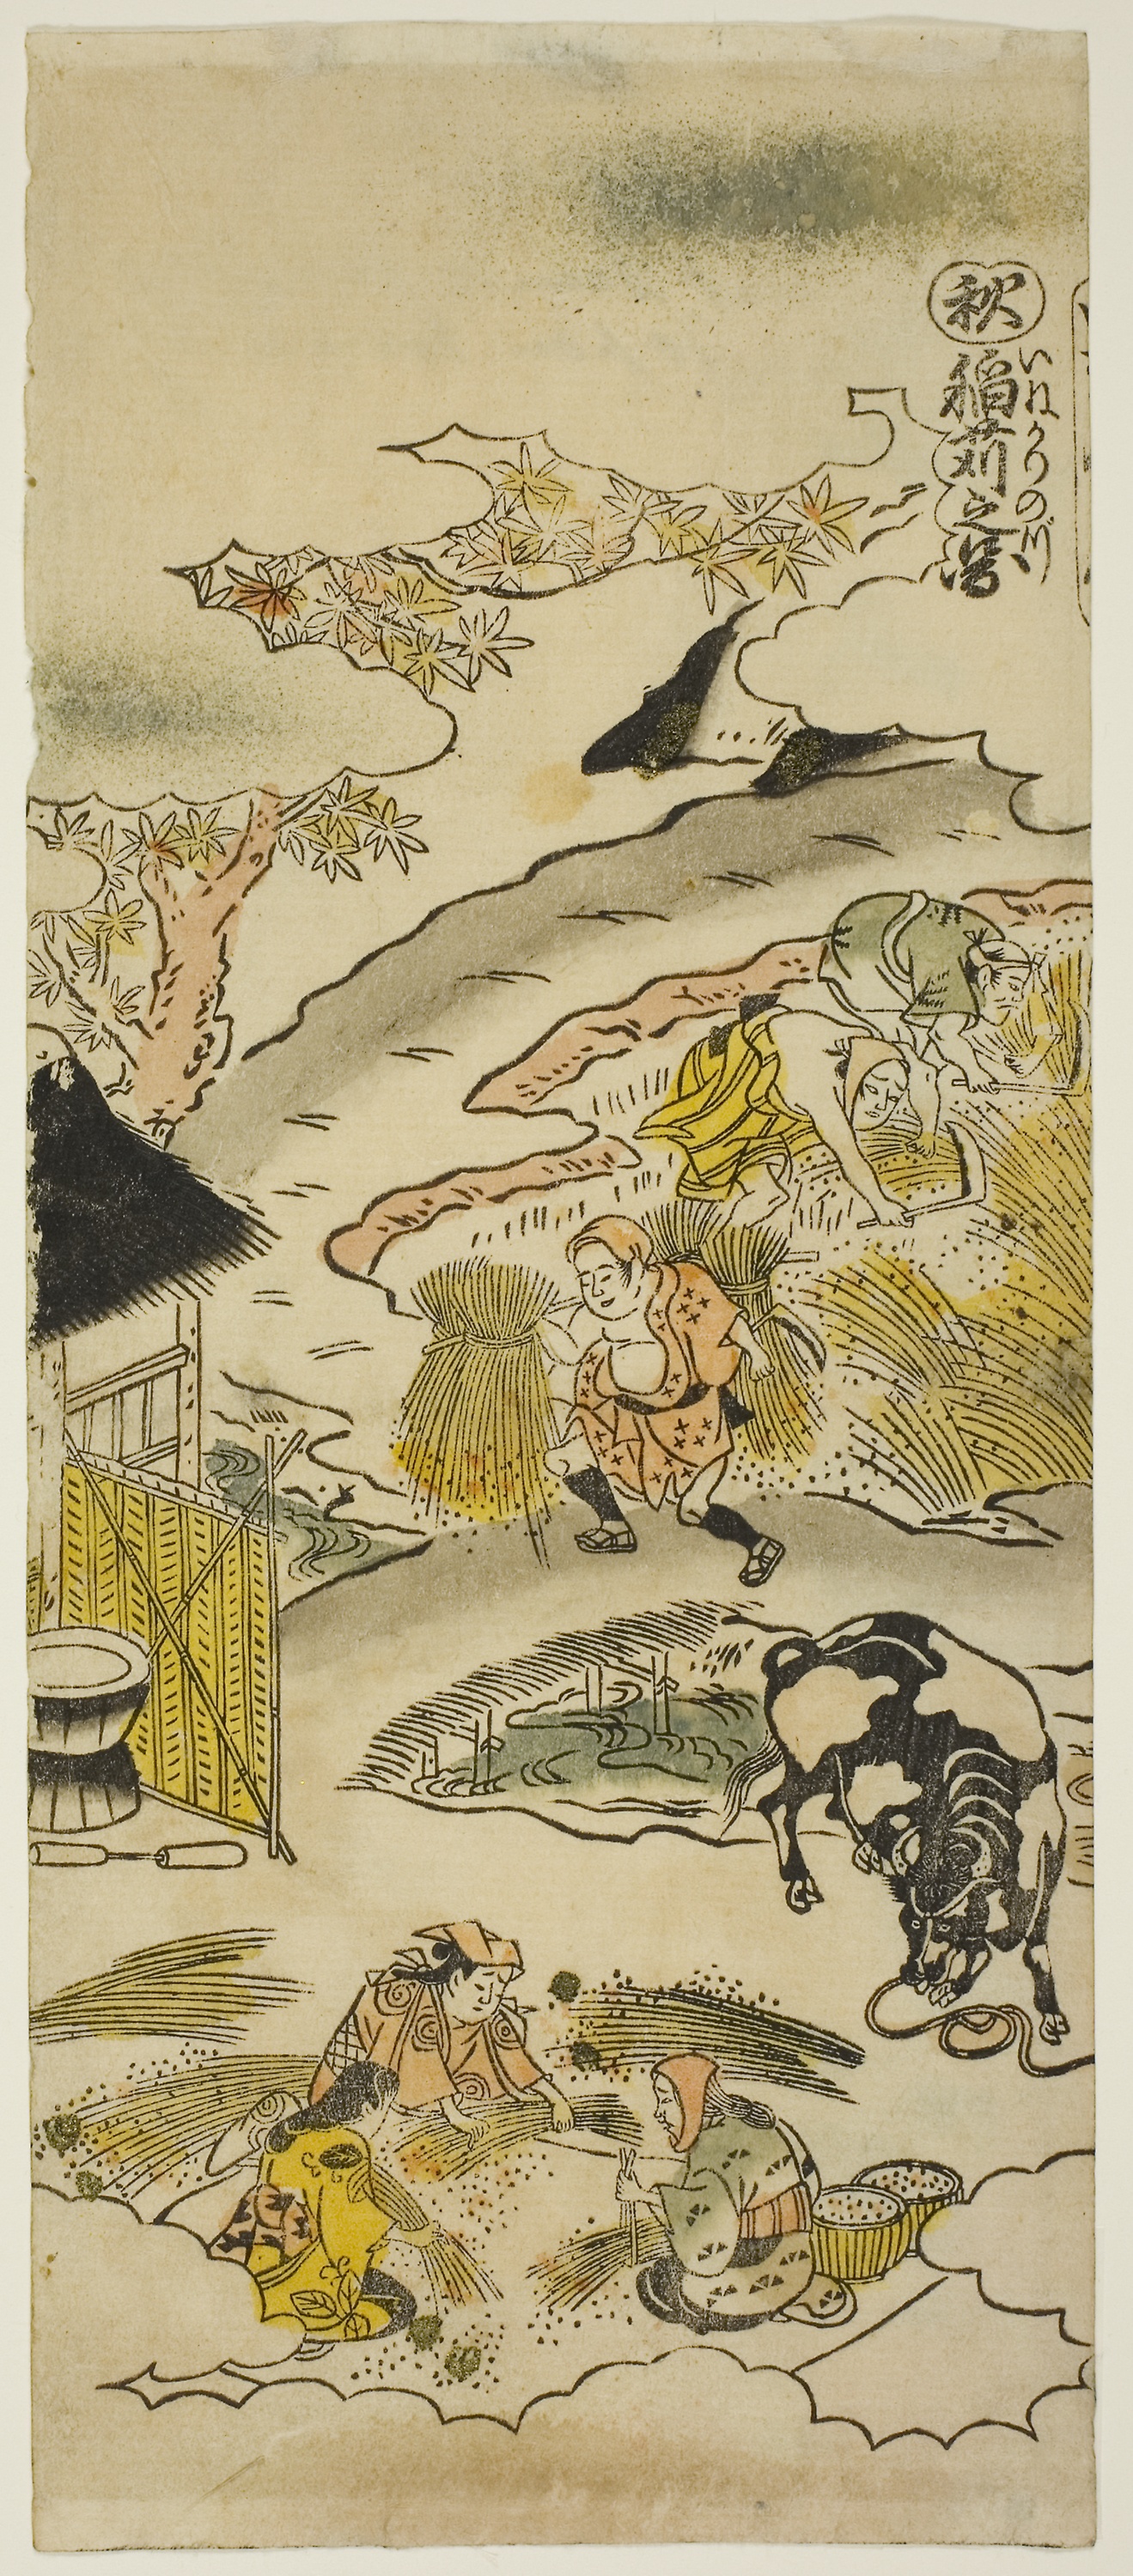
botany, organism, illustration, art, printmaking, painting, fictional character, drawing